Alfred M. Glossbrenner Mansion

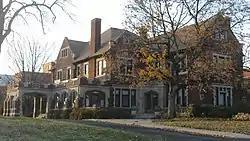
Alfred M. Glossbrenner Mansion, November 2010

Alfred M. Glossbrenner Mansion is a historic home located at Indianapolis, Indiana. It was built about 1910, and is a -story, Jacobethan Revival style brick dwelling with limestone trim. It has a porte cochere and sun porch with Tudor arched openings. It features a multi-gabled roof, stone mullions, buttresses, and tall chimneys. It was converted to medical offices in the 1950s.